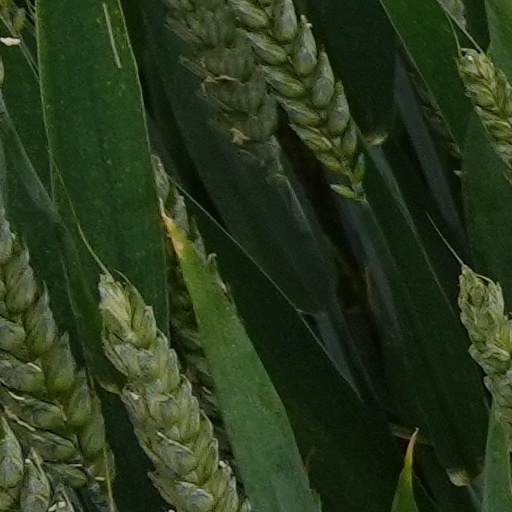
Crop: wheat